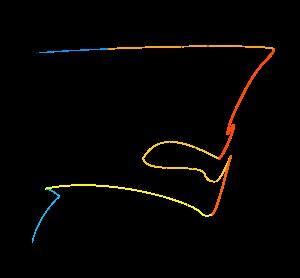
Les céphéides classiques sont un type d'étoile céphéide. Ce sont des étoiles variables de population I qui présentent des pulsations radiales régulières avec des périodes allant de quelques jours à quelques semaines et des amplitudes de variation visuelles allant de quelques dixièmes de magnitude à environ 2 magnitudes.
La branche asymptotique des géantes est une région du diagramme de Hertzsprung-Russell occupée par des étoiles de masse faible à moyenne. Toutes les étoiles de ce type passent par cette période vers la fin de leur vie.
Chi Cygni est une étoile de la constellation du Cygne, située à environ ∼500 a.l. de la Terre. Il s'agit d'une étoile variable de type Mira dont la magnitude apparente visuelle varie grandement, entre 3,3 et 14,2, selon une période d'environ 400 jours. Sa variabilité a été mise en évidence pour la première fois en 1686.
La branche des géantes rouges, appelée parfois la première branche des géantes, est la partie de la branche des géantes avant que la combustion de l'hélium ne démarre, lors de l'évolution stellaire. C'est un stade qui suit la séquence principale pour les étoiles de masse faible ou intermédiaire. Les étoiles de la branche des géantes rouges ont un cœur inerte d'hélium entouré d'une coquille d'hydrogène brûlant selon le cycle CNO. Ce sont des étoiles de types K et M beaucoup plus grosses et beaucoup plus lumineuses que les étoiles de la séquence principale ayant la même température.